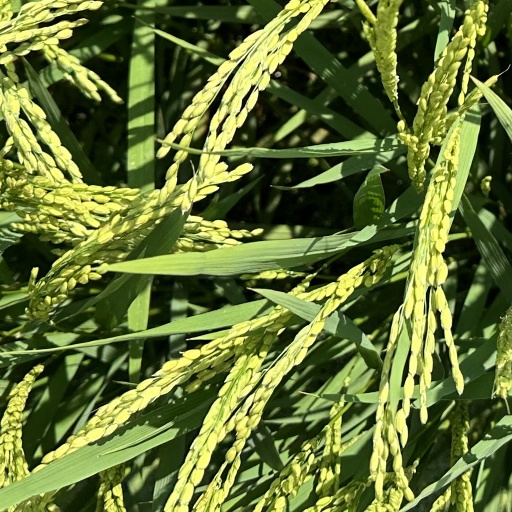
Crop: rice